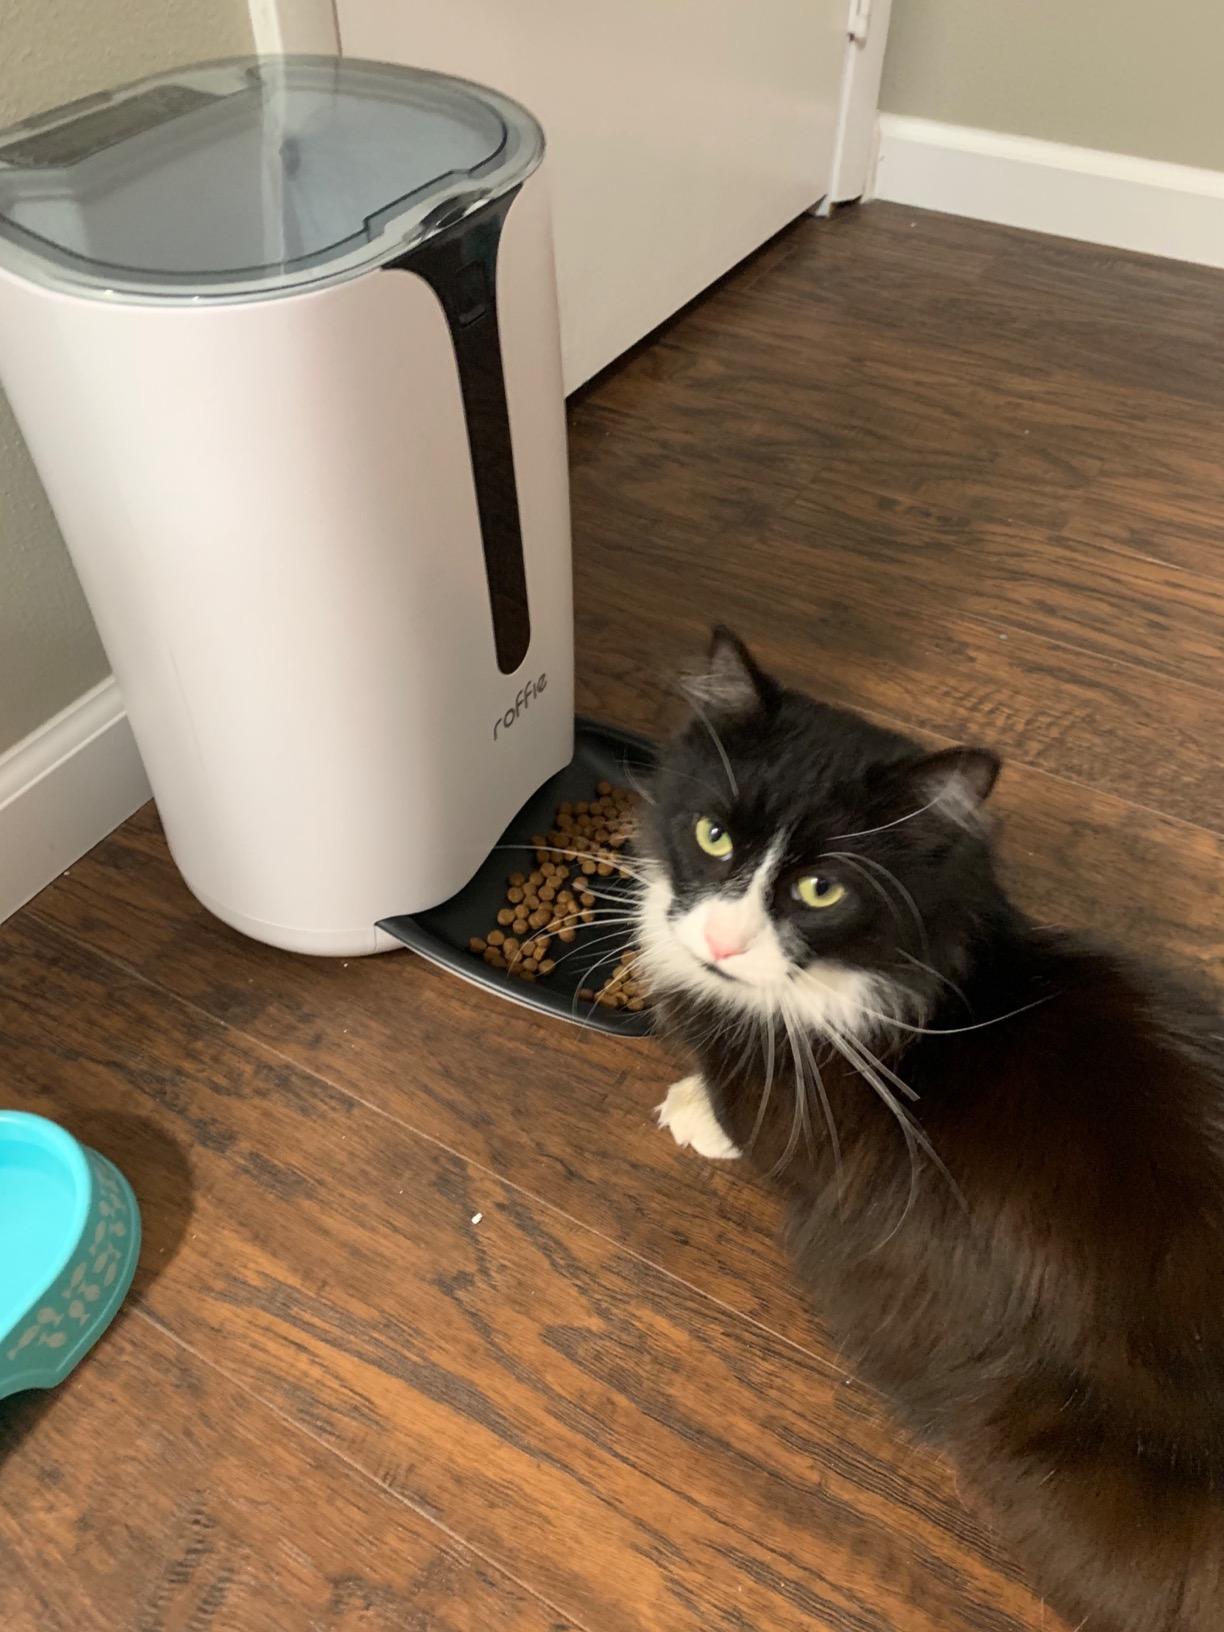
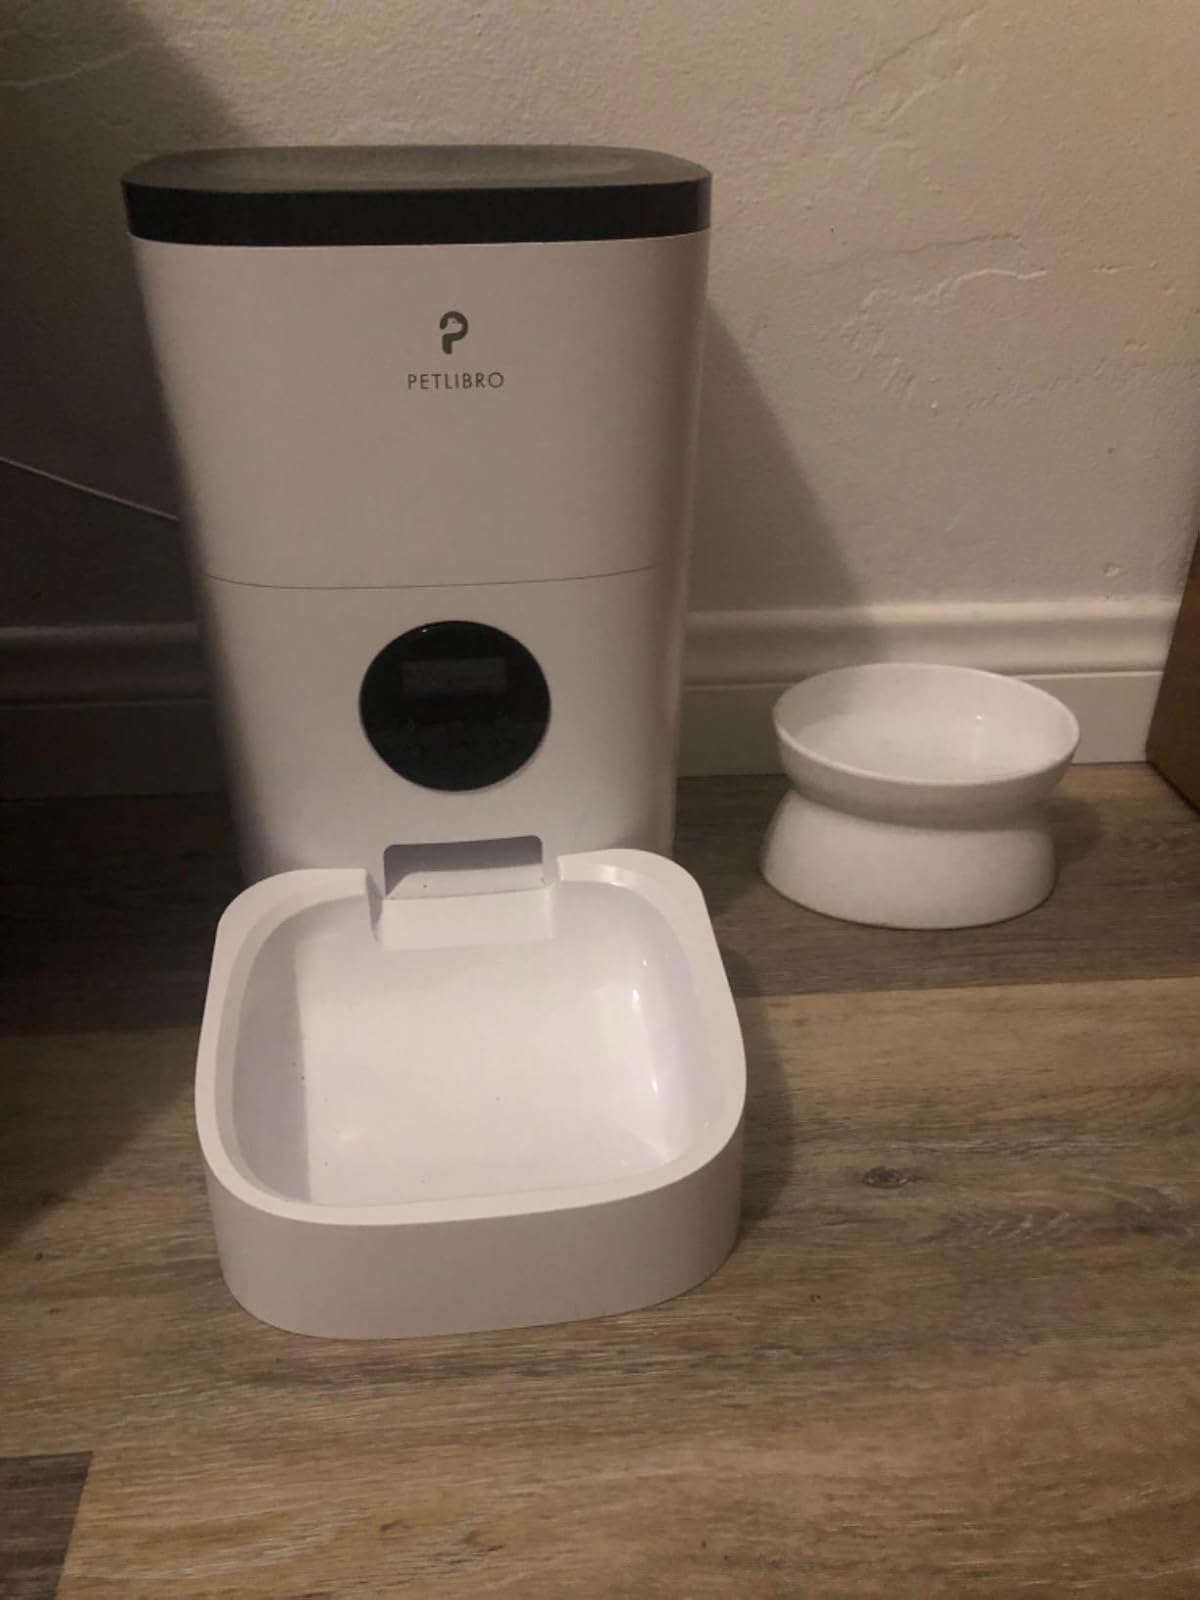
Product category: items_feeder
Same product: no